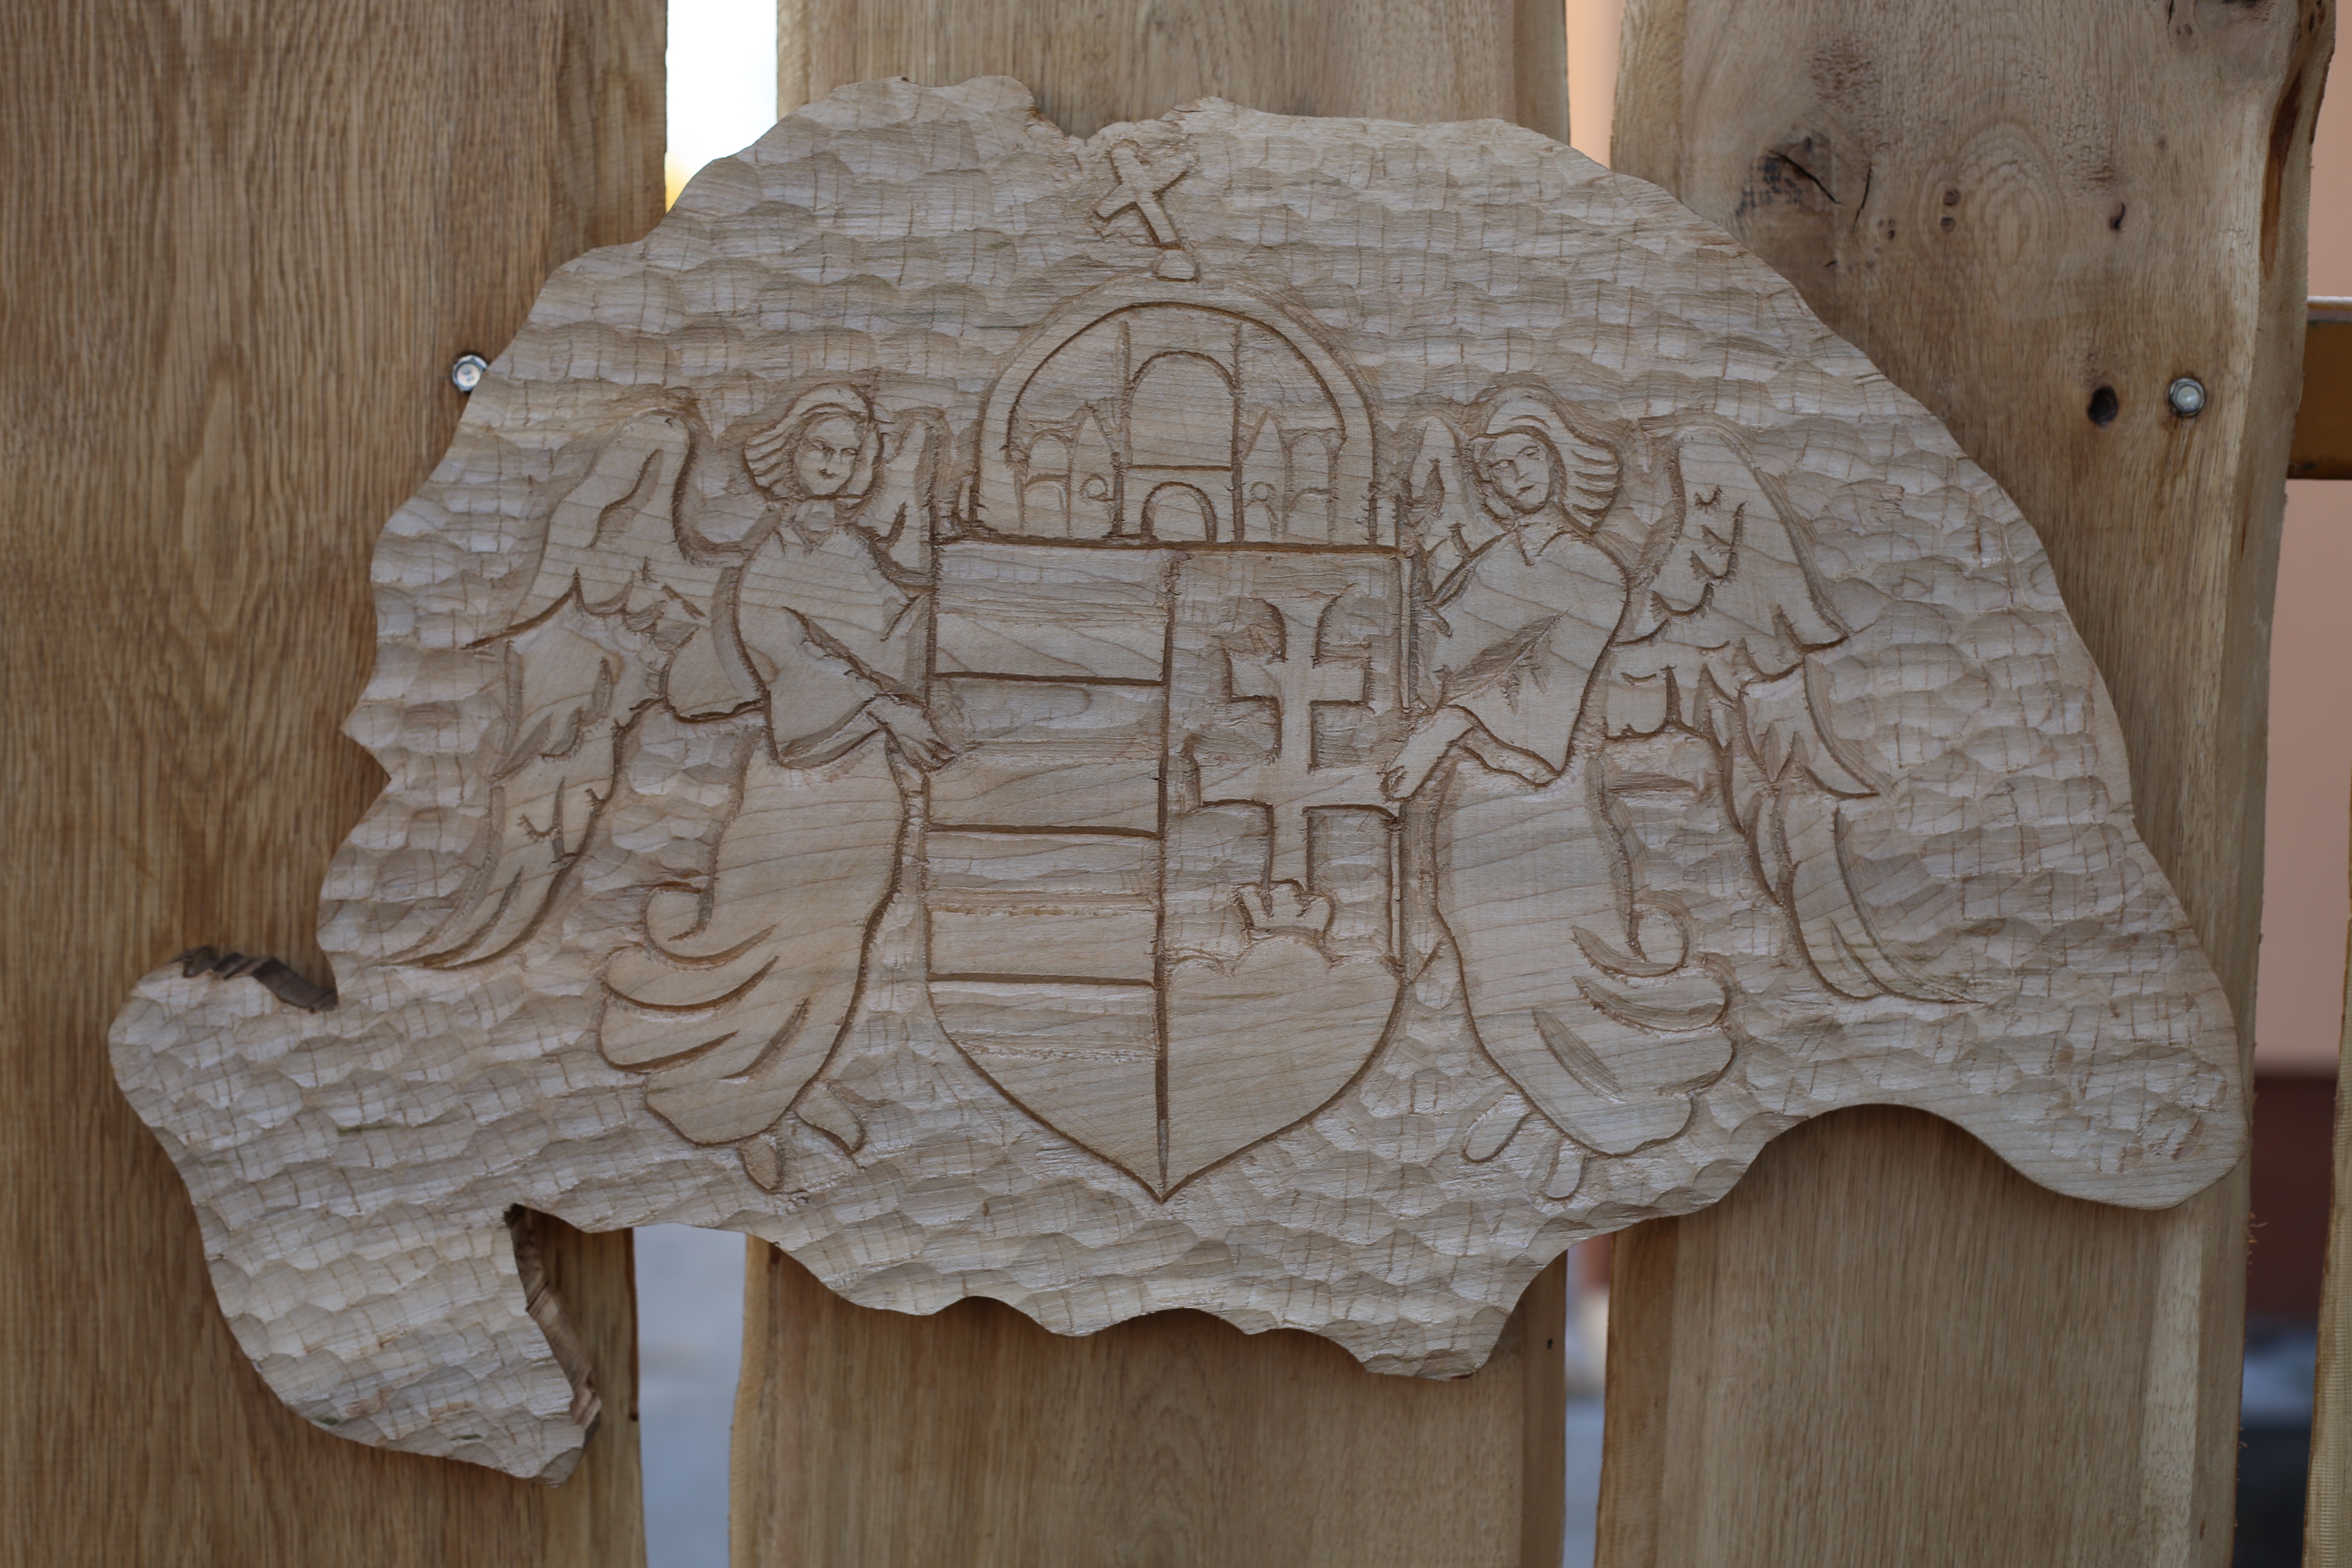
wood, pattern, show, furniture, toy, textile, sculpture, art, hungary, carving, coat of arms, stone carving